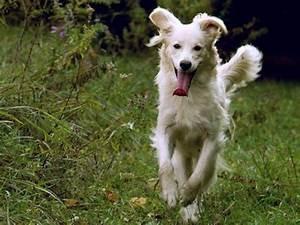
dog